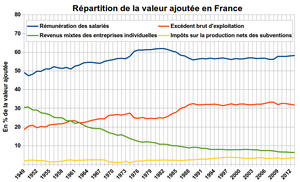
Partage de la valeur ajoutée en France. Données de l'INSEE.
Le partage de la valeur ajoutée est constitué par la répartition de la valeur ajoutée produite entre les facteurs de production et les facteurs économiques. La valeur ajoutée correspond à la valeur de la production moins le coût des consommations intermédiaires. Elle mesure les richesses nouvelles qui ont été produites au cours d'un cycle de production. Au terme de ce cycle, les deux facteurs de production, le travail et le capital, se répartissent la valeur ajoutée.